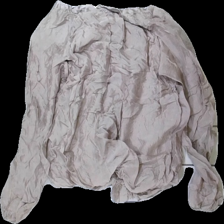
View: back
Type: Blouse
Category: Ladies
Brand: Missing
Colors: Beige
Material: 100% viscose
Cut: Regular, Loose, C-collar
Season: All
Price range: <50
Recommended usage: Export